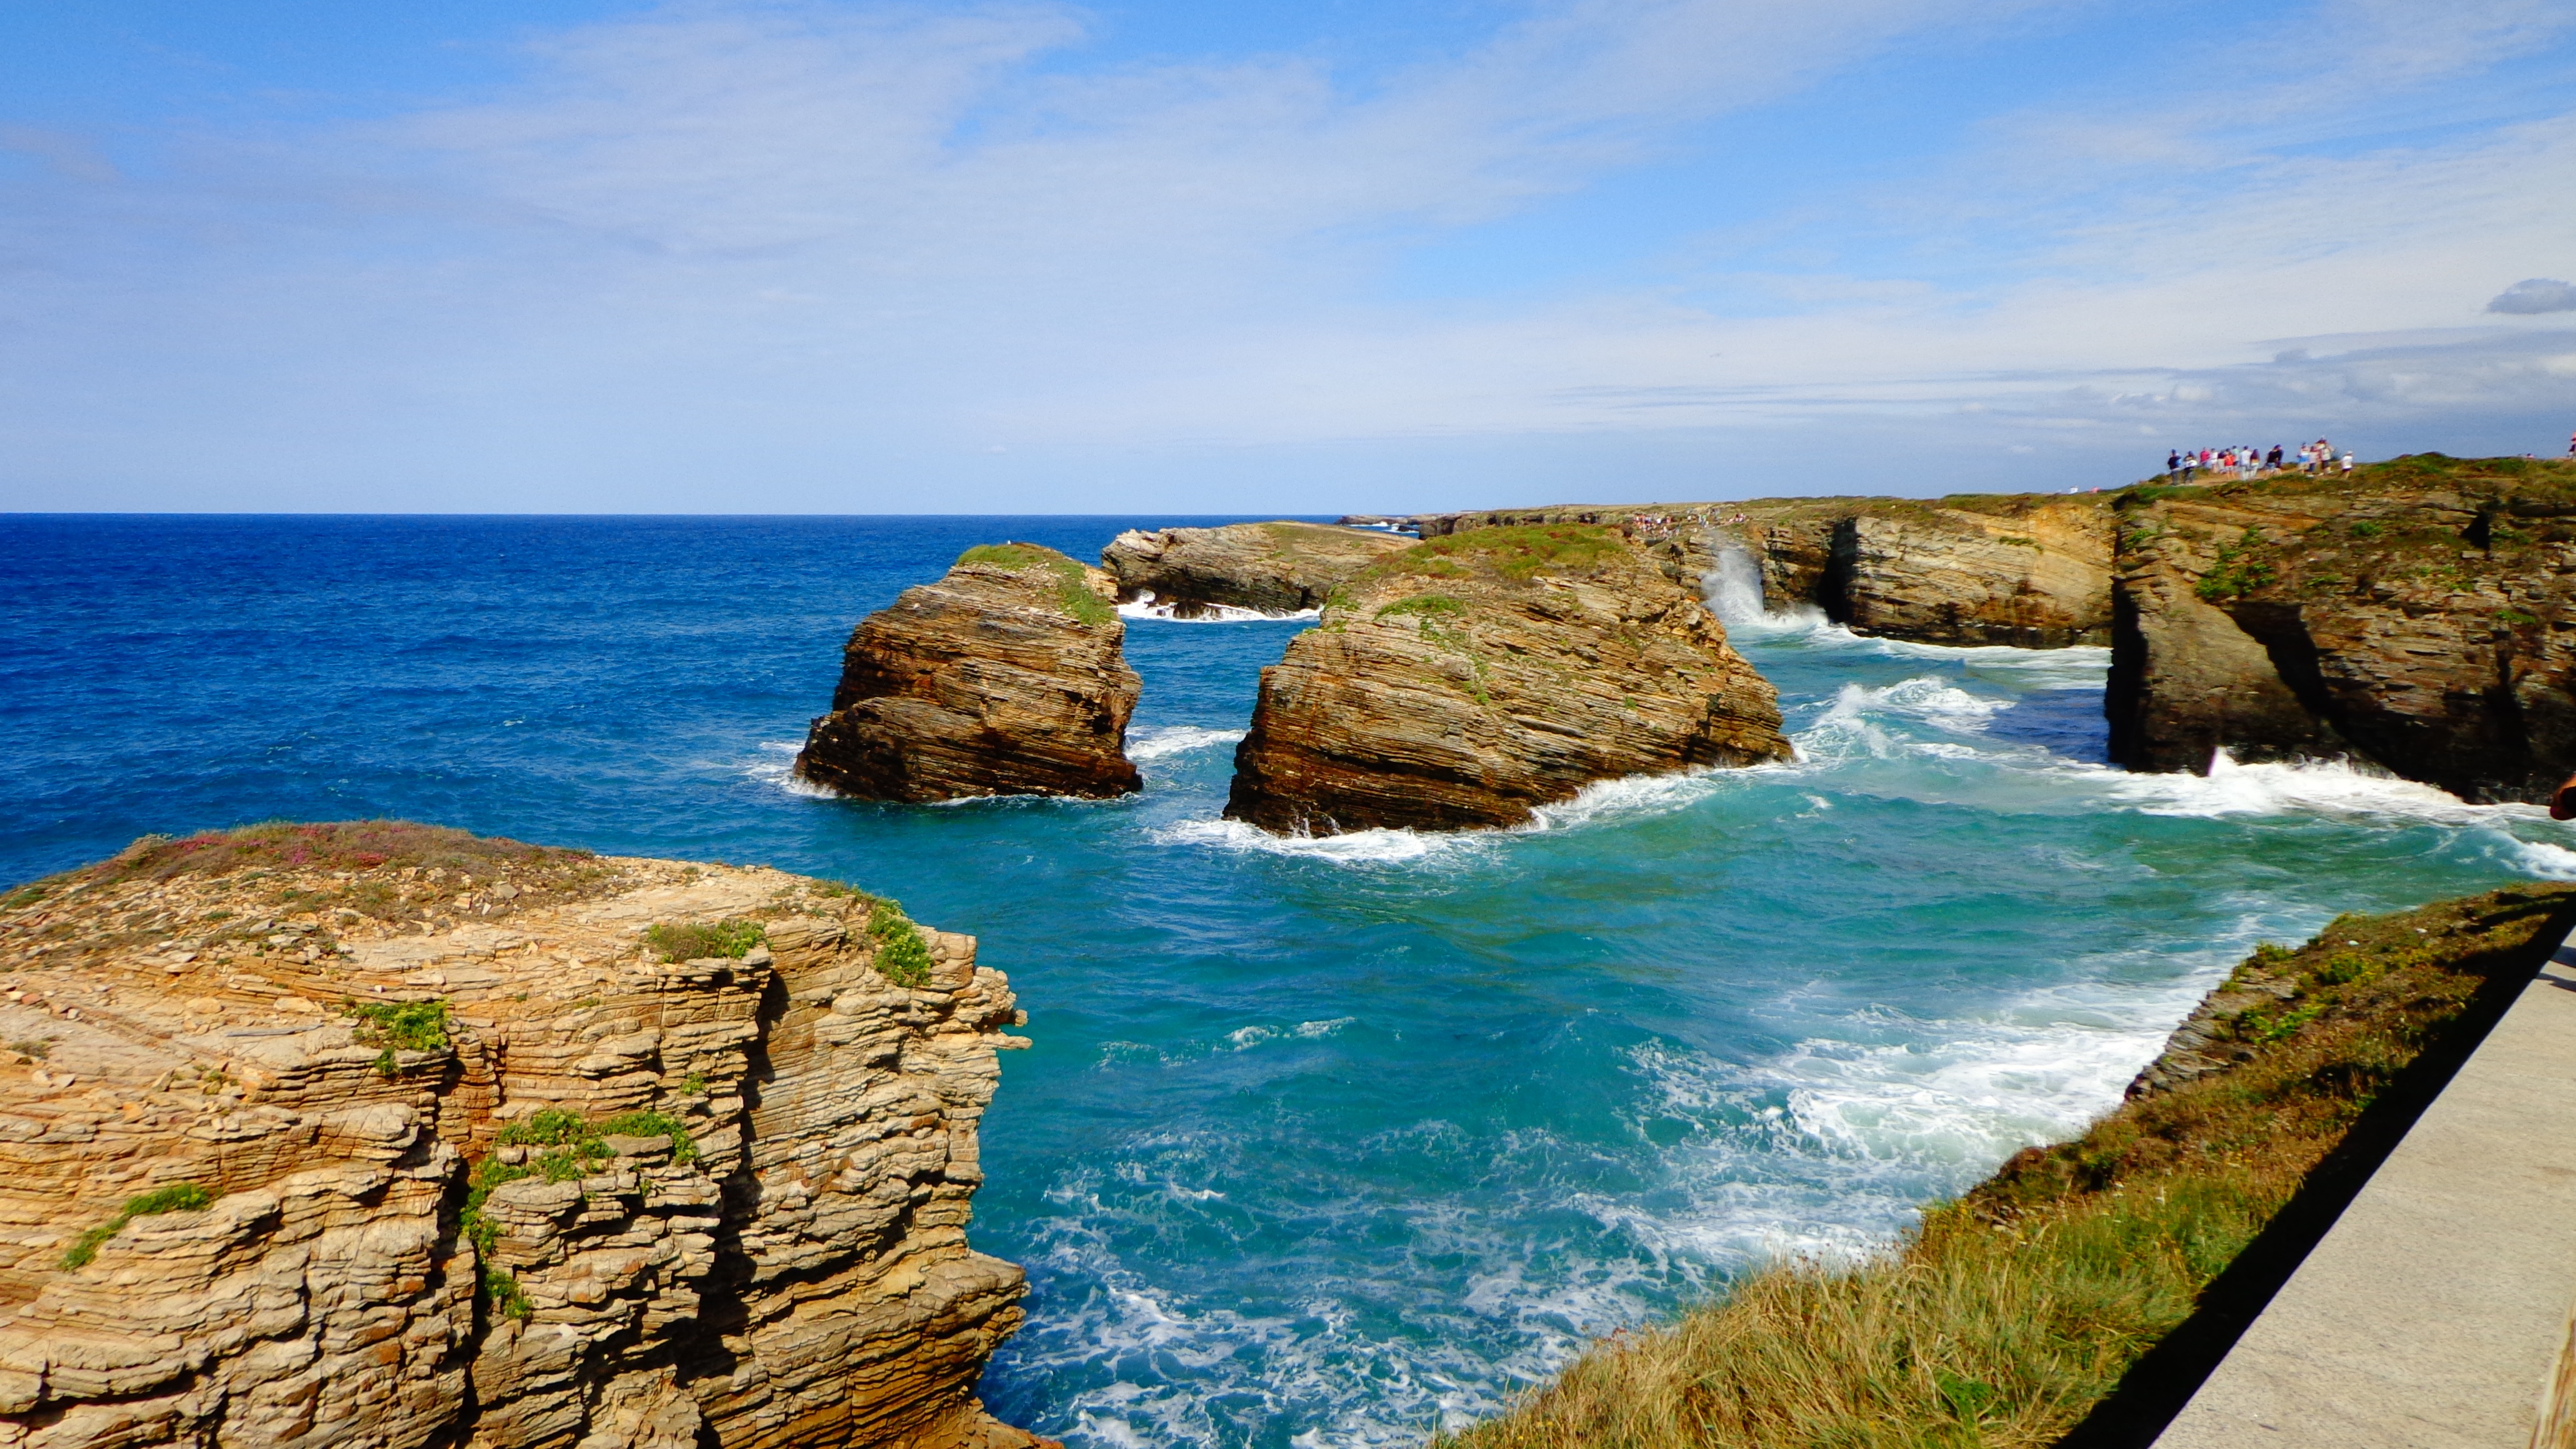
beach, landscape, sea, coast, rock, ocean, shore, vacation, cliff, wild, cove, inlet, bay, terrain, body of water, rocks, galicia, arc, natural water, cape, ribadeo, landform, cathedrals beach, beach of the cathedrals, geographical feature